Helal Hafiz

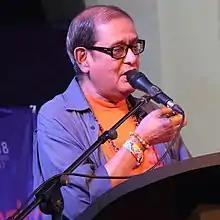
Hafiz at Dhaka Lit Fest 2017

Helal Hafiz (7 October 1948 – 13 December 2024) was a Bangladeshi poet. He is considered a true representative of poets of his generation having certain creative traits in an age when his nation and countries in the neighbourhood witnessed dramatic transitions particularly in the arena of politics. He won Bangla Academy Literary Award (2013). Hafiz died in Dhaka on 13 December 2024, at the age of 76.